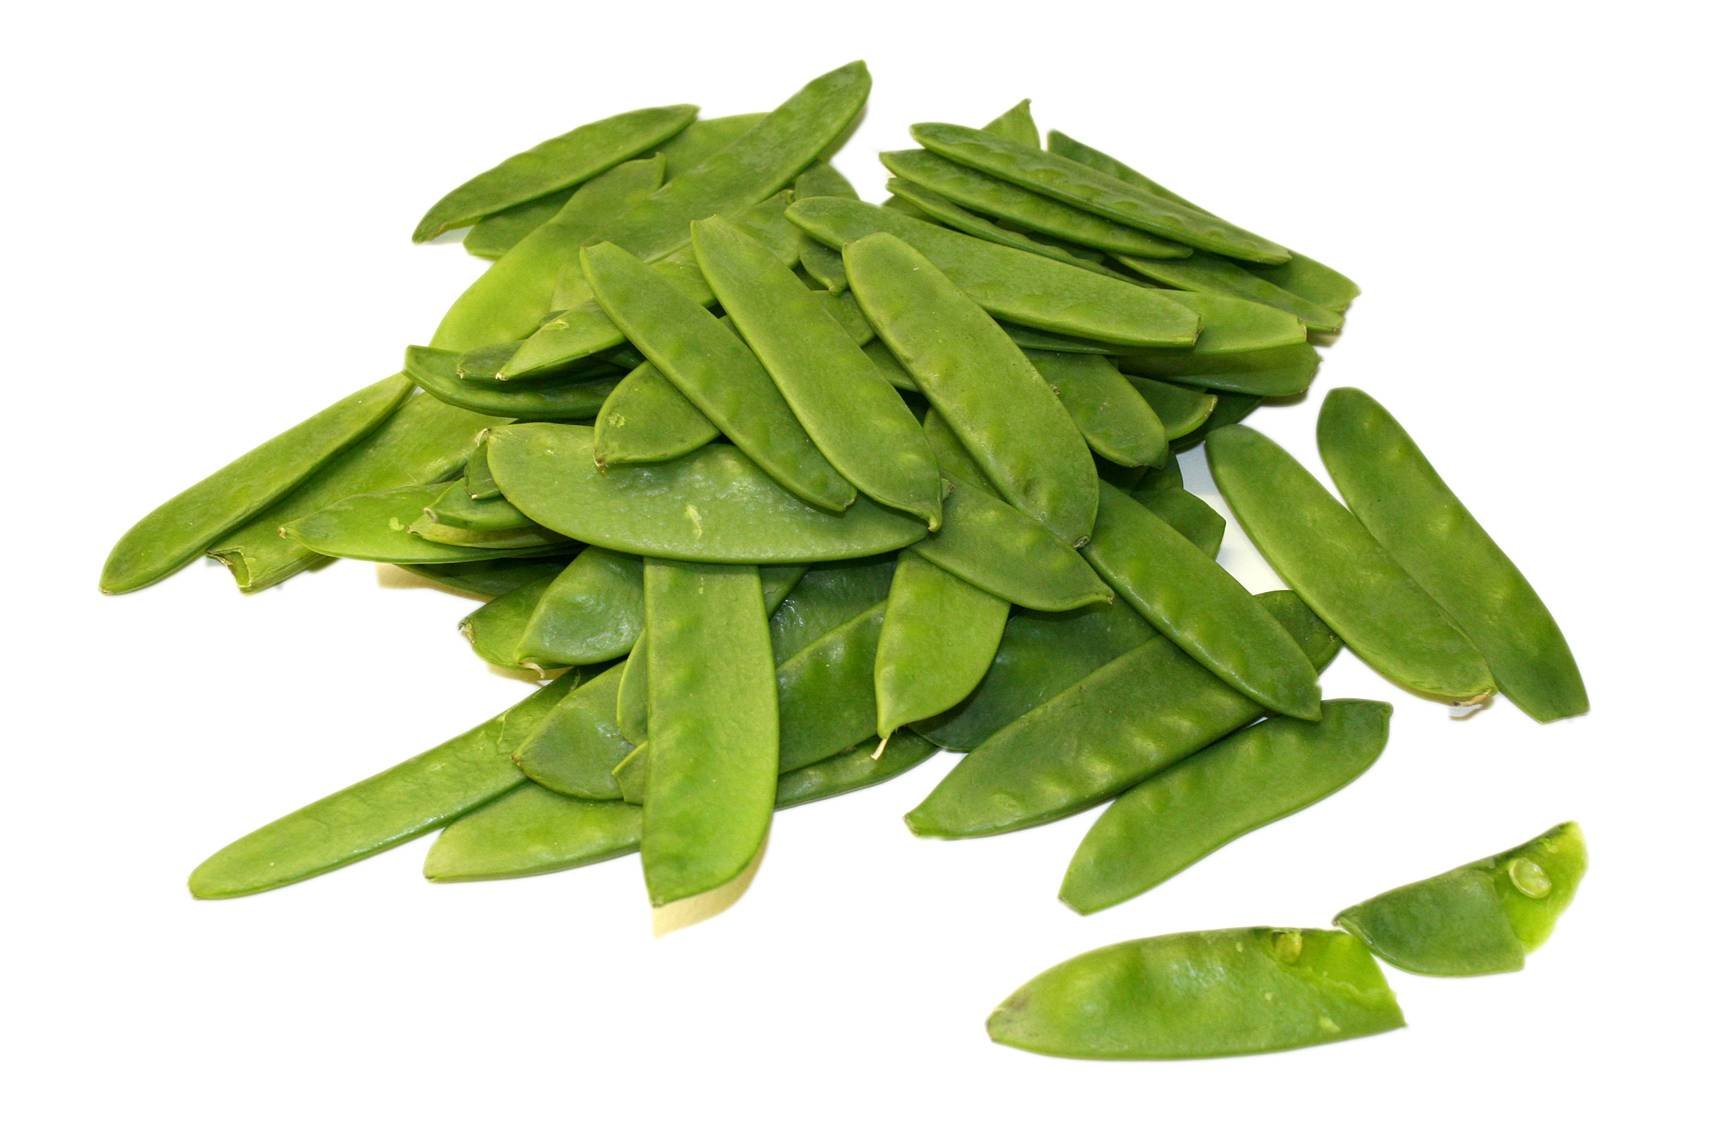
plant, leaf, flower, food, herb, produce, vegetable, pea, vegetables, peas, legume, flowering plant, land plant, leaf vegetable, longjing tea